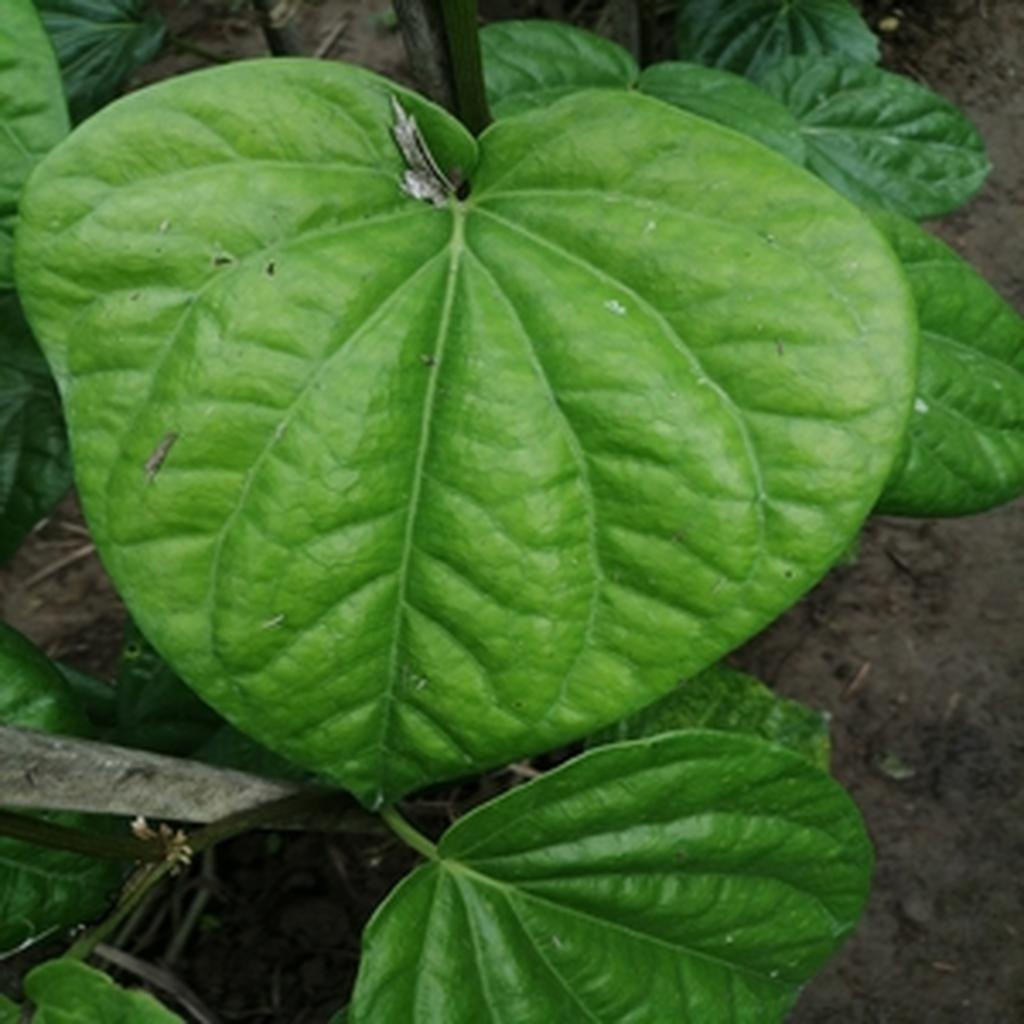
Label: Healthy_Leaf